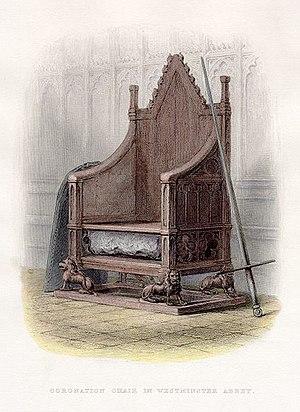
La King Edward's Chair ou Coronation Chair est le trône servant lors du couronnement des souverains d’Angleterre, puis du Royaume-Uni. Elle est actuellement entreposée dans la chapelle Édouard le Confesseur de l’abbaye de Westminster.
Ian Robertson Hamilton, est un juriste et essayiste écossais.
Édouard Iᵉʳ, surnommé Longshanks ou Malleus Scottorum, est duc d'Aquitaine, roi d'Angleterre et seigneur d'Irlande de 1272 à 1307.
L'Écosse, comme toutes les régions membres du Royaume-Uni, est un État chrétien par tradition. L'Église d'Écosse, appelée presbytérienne ou protestante, connue aussi sous le nom de Kirk, est reconnue comme l'Église officielle par la loi de 1921 sur l'Église d'Écosse. Elle rassemble environ 32 % de la population d'après le recensement de 2011. Cela ne lui confère pas un statut d'Église d'État ; elle reste indépendante du pouvoir politique.
La pierre du destin, aussi connue sous les noms de pierre de Scone, la pierre du couronnement, l'oreiller de Jacob et la pierre de Tanist, est un bloc de grès, utilisé dans les rituels de couronnement au Royaume-Uni.